Noynoying

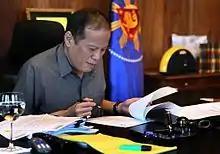
The Office of the President of the Philippines released a series of photographs, including this one, that showed President Benigno Aquino III at work. The Office denied these were published to counter the Noynoying protests.

Representatives of Malacañang belittled the use of Noynoying as a form of protest. Presidential spokesperson Edwin Lacierda said on March 15, 2012, that Noynoying was meant to antagonize Aquino, adding that it will not sell to the public.